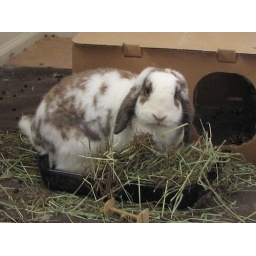
betsy sitting in the hay bowl